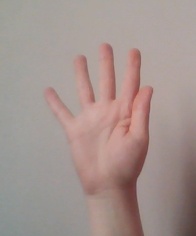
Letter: sheen